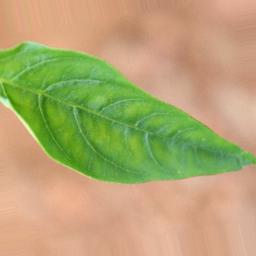
Label: healthy